Cheryl Lu-Lien Tan

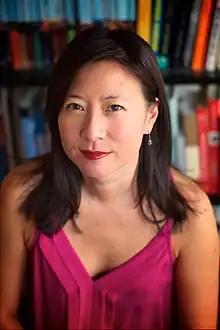
Cheryl Lu-Lien Tan in 2015

Born and raised in Singapore, she moved to the U.S. to study at the Northwestern University in Evanston, Illinois. As a journalist, she has been a staff writer at the "Wall Street Journal", "In Style" magazine and the "Baltimore Sun", and she has published stories at mainstream media like "The New York Times", "The Paris Review", "The Washington Post", "Foreign Policy" or "Newsweek", among many other places.